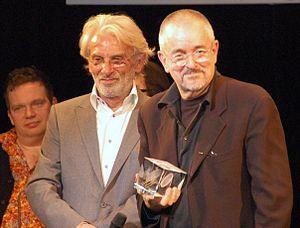
Jean-Jacques Beineix aux étoiles d'or du cinéma français.